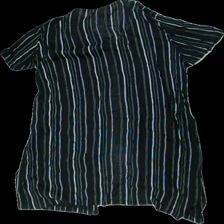
View: back
Type: Blouse
Category: Ladies
Brand: Indiska
Colors: Red
Material: 100% Viscose
Pattern: Striped
Cut: Long
Size: L
Season: All
Stains: Minor
Holes: Minor
Price range: <50
Recommended usage: Recycle